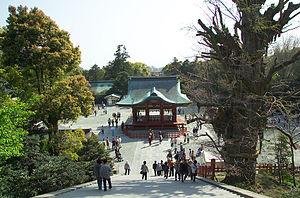
Hachiman est le dieu shinto de la guerre et le protecteur divin du Japon et du peuple japonais. Son nom signifie « Dieu aux huit banderoles ». Son animal symbolique et messager est le pigeon.